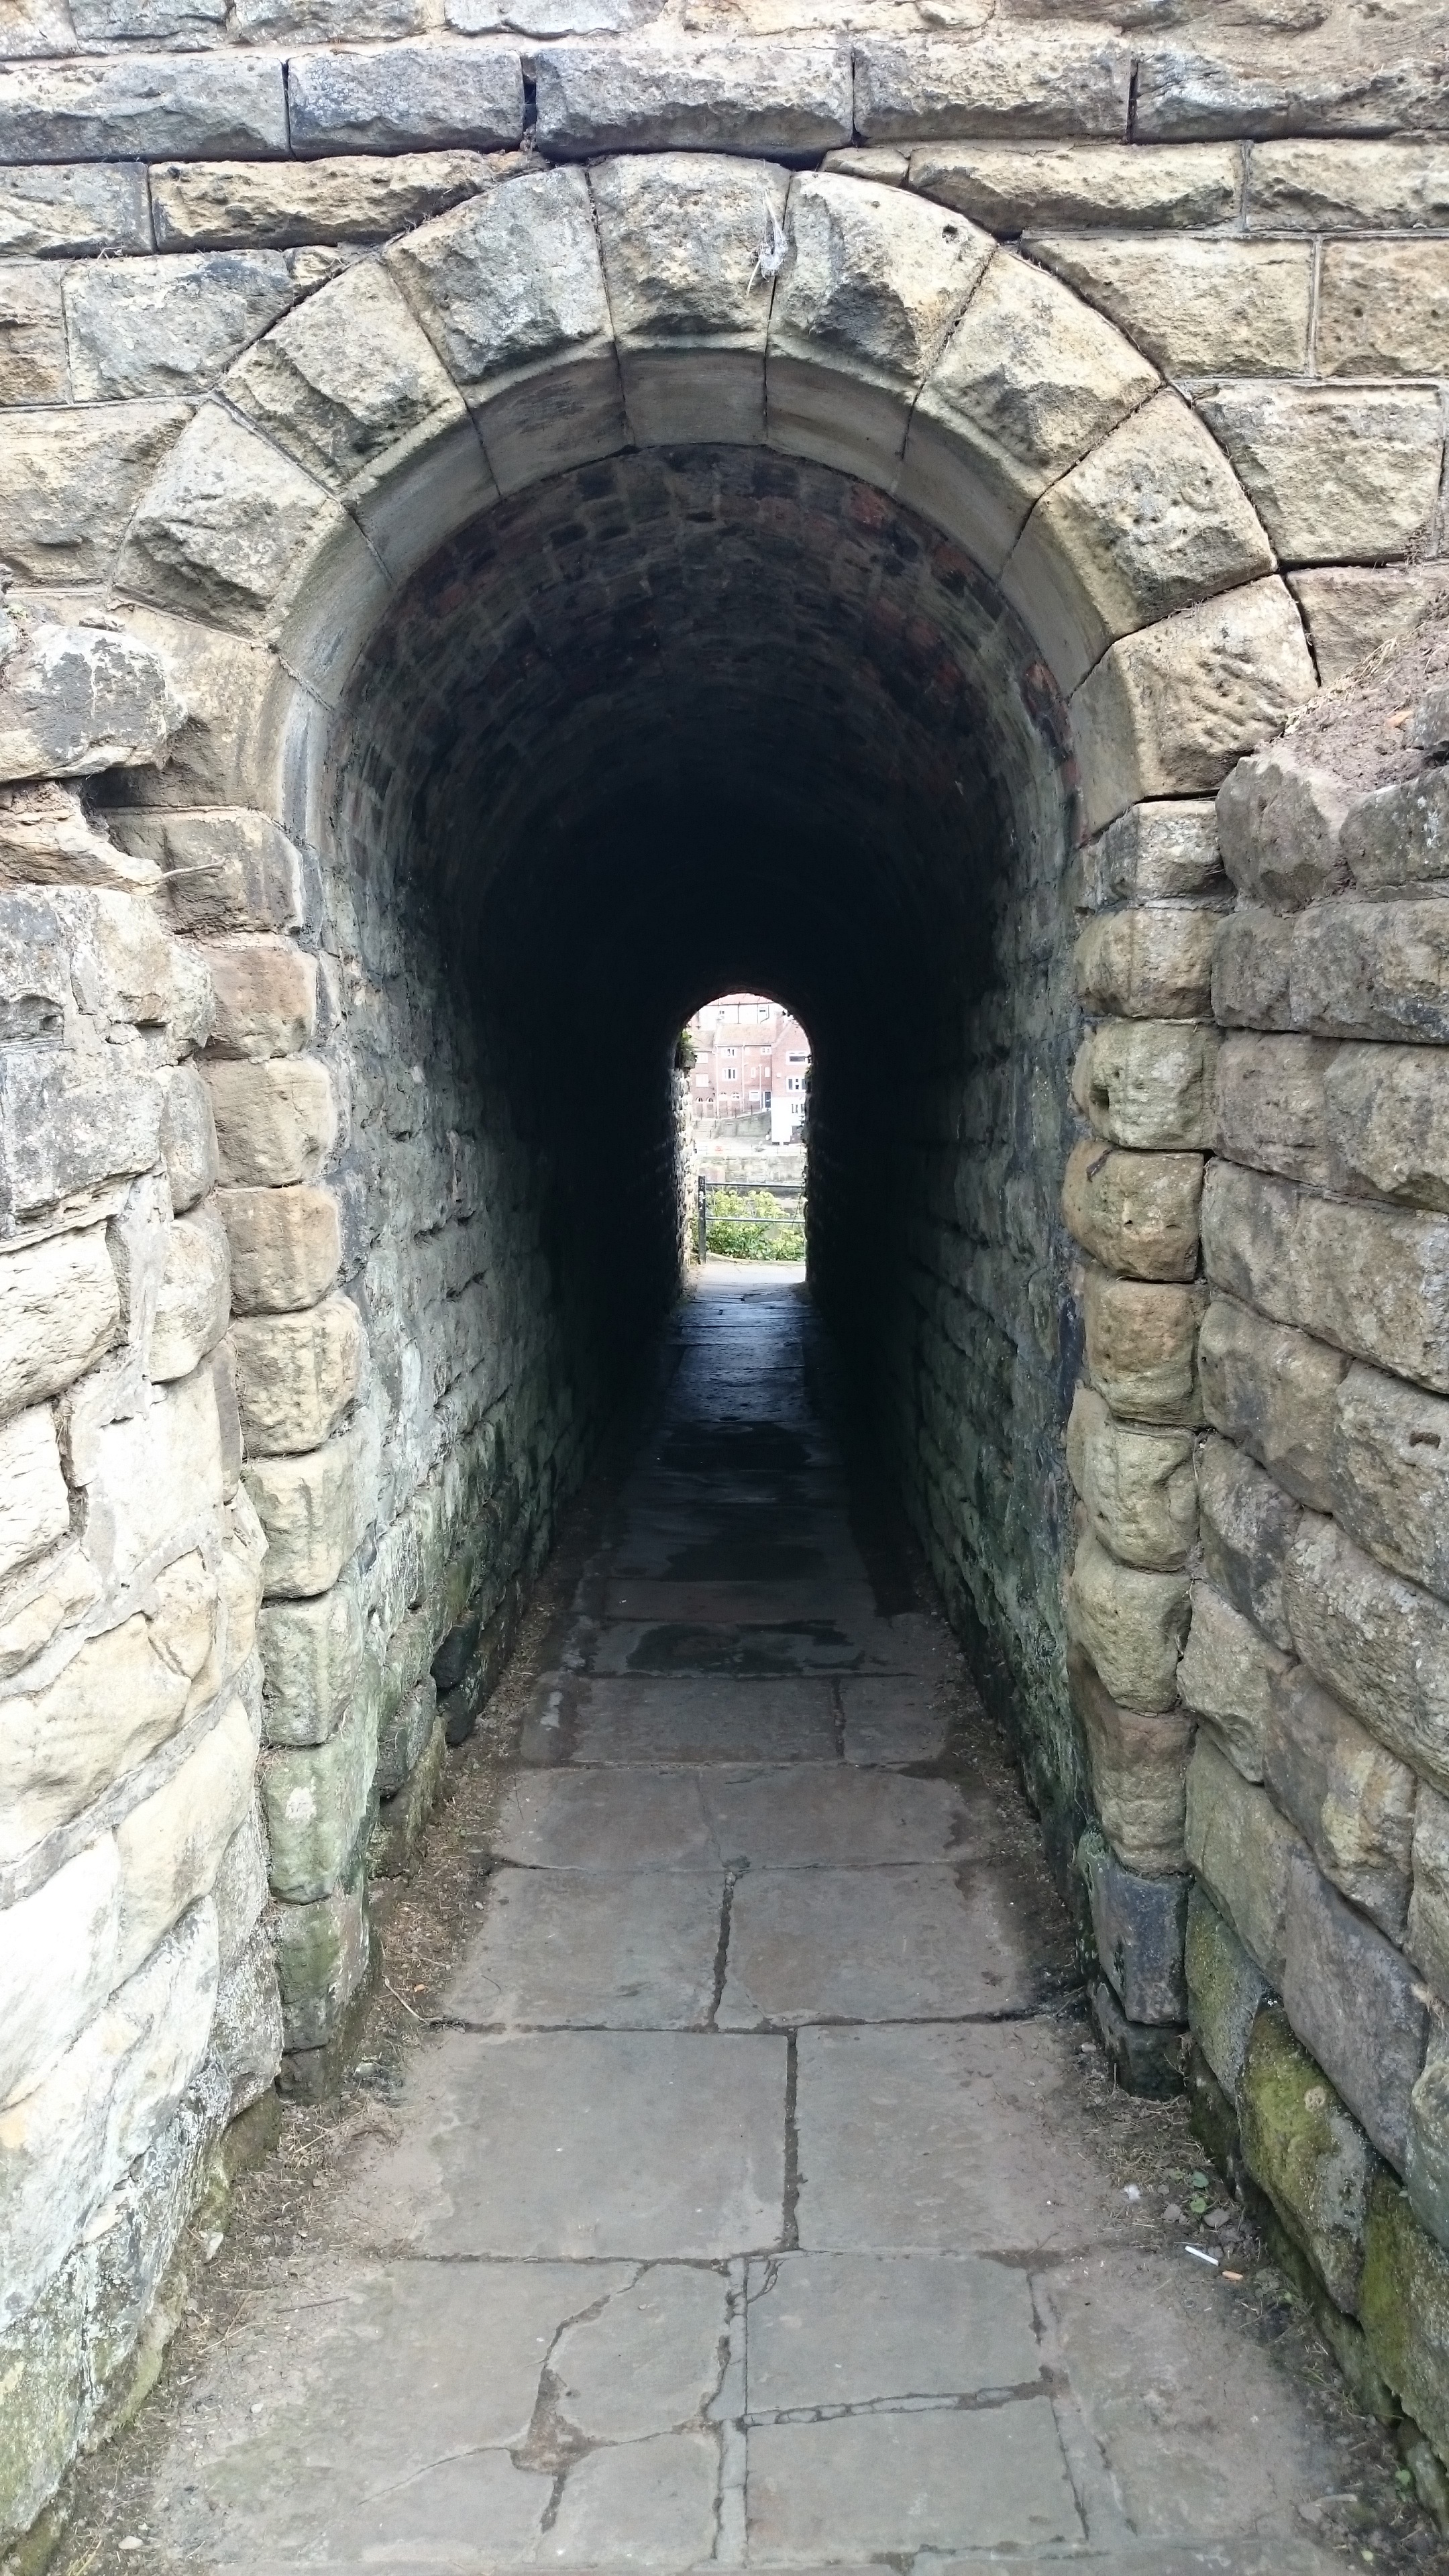
wall, stone, tunnel, arch, castle, fortification, ruins, infrastructure, monastery, ancient history